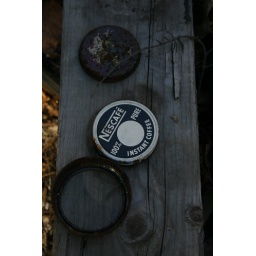
clarence newton road - near blowing rock - january 1 2009